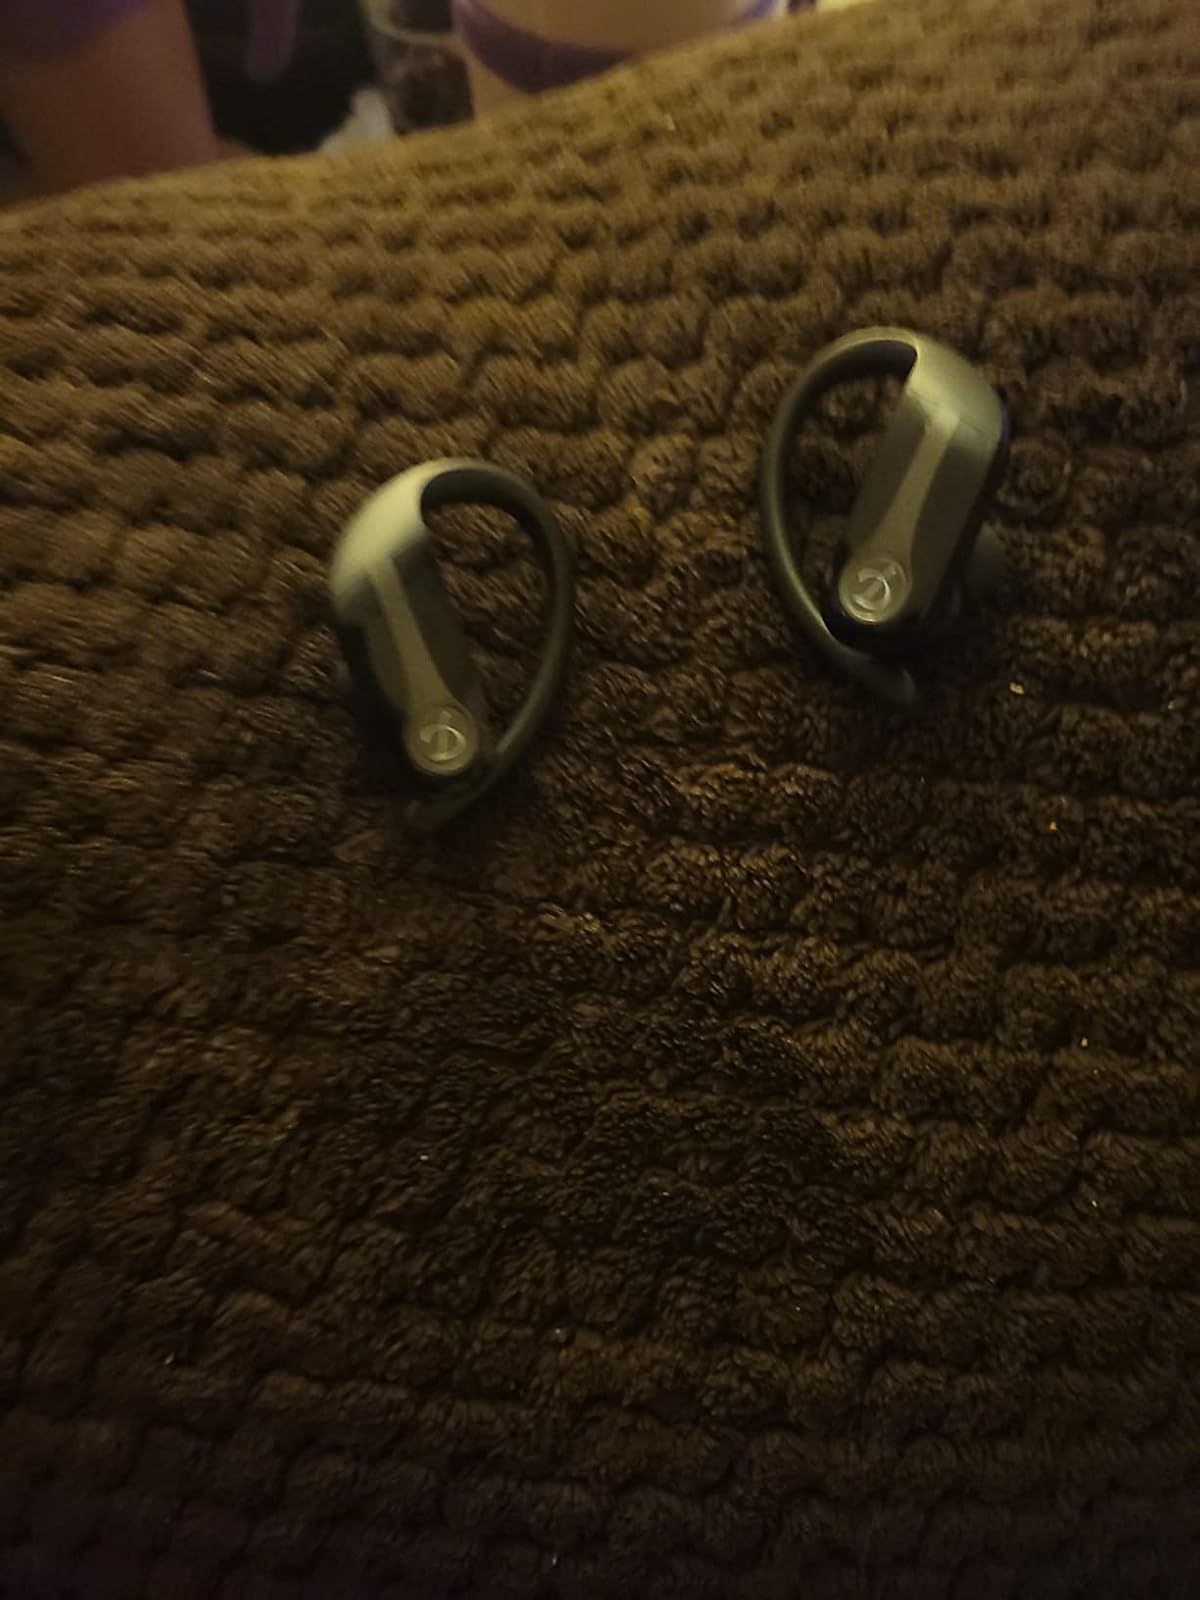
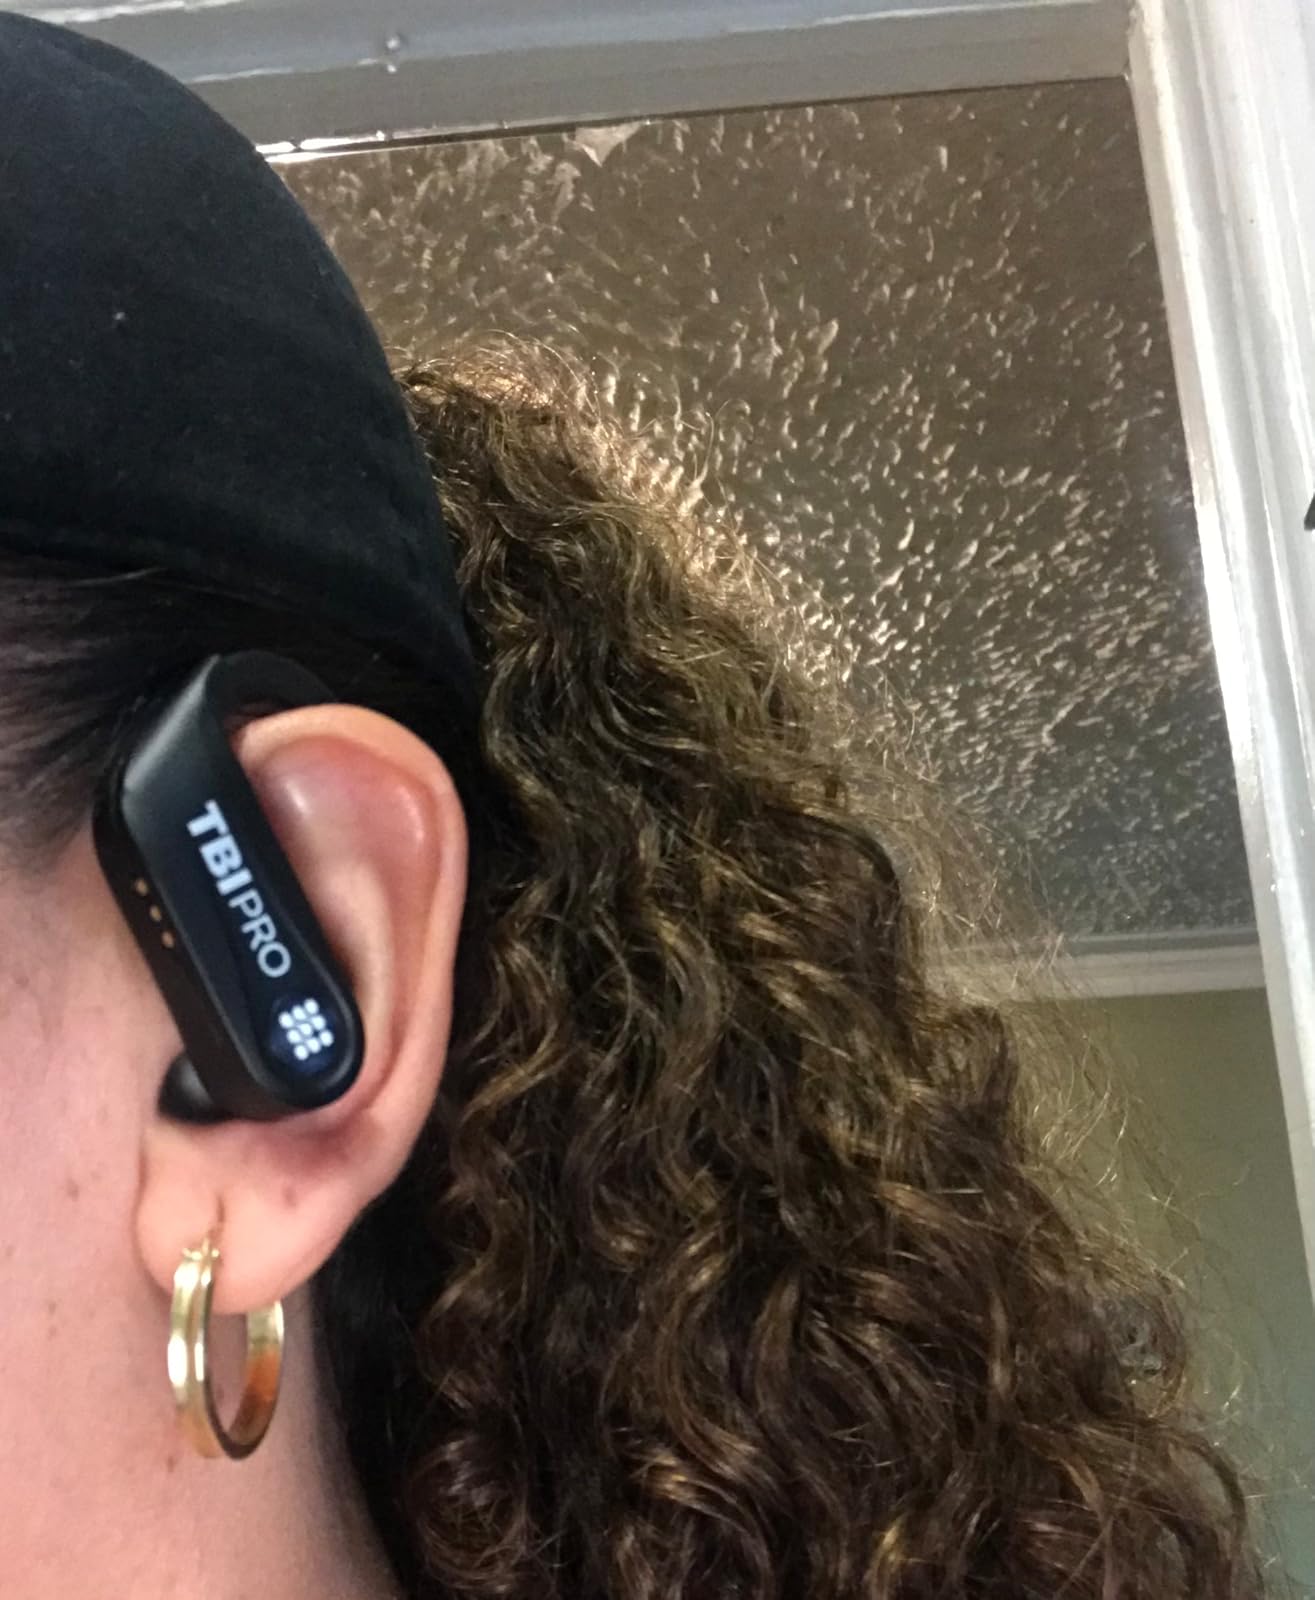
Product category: earbuds
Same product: no